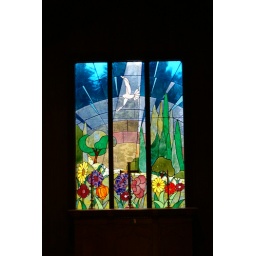
Beautiful stain glass window in the little Burnaby Village Museum church.